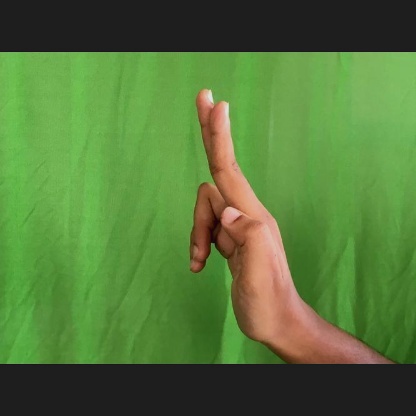
Mudra: Ardhapathaka